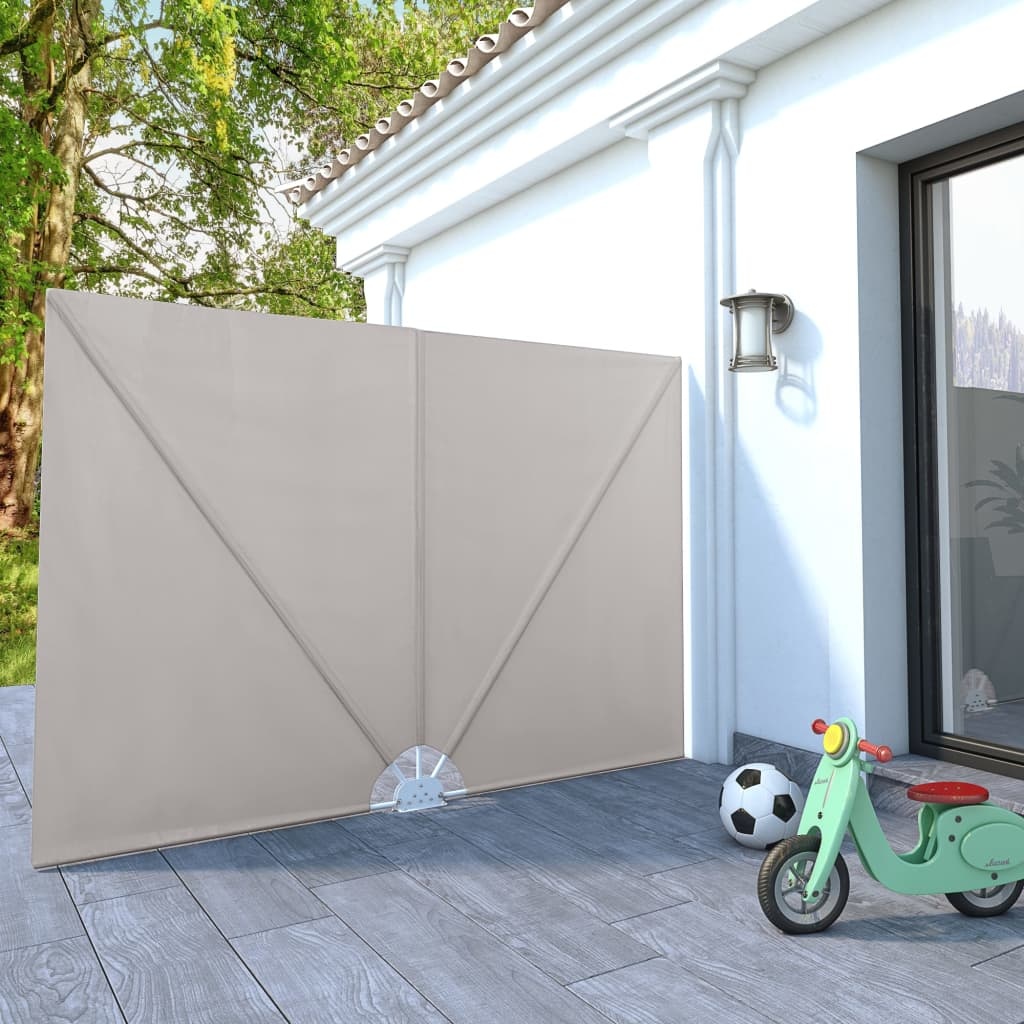
vidaXL krémszínű összecsukható terasz oldalárnyékoló 240 x 160 cm
Ez az összecsukható oldalárnyékoló ideális megoldás, ha árnyékolásra van szüksége a teraszon, erkélyen vagy a kertben. Ez a vízlepergető és kosztaszító, UV- és időjárásálló oldalárnyékoló strapabíró poliészterből készült. Az erős porszórt felületű erős acélváz biztosítja a kerti árnyékoló stabilitását és tartósságát. Az összecsukható kialakításnak köszönhetően az erkély napellenző helytakarékos, hiszen használaton kívül könnyen össze lehet csukni. A fali konzolok révén az erkély árnyékoló egyszerűen falra szerelhető. Ez az egyedi megjelenésű napellenző nemcsak rendkívül praktikus, de feltűnő látványelemként is szolgál - ideális választás kertjébe, teraszára vagy erkélyére! Színe: krémszínű Anyaga: szövet + acél Mérete: 240 x 160 cm (Ho x Szé) Víz- és koszlepergető UV- és időjárásálló Összecsukható Anyag: Poliészter: 100%
Brand: vidaXL
Category: Home & Garden > Lawn & Garden > Outdoor Living > Outdoor Structures > Canopy & Gazebo Accessories > Canopy & Gazebo Enclosure Kits